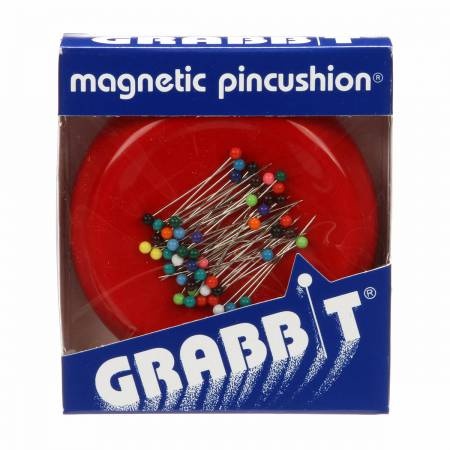
Magnetic pincushion Red
Magnetic pincushion
Brand: MIS
Category: Arts & Entertainment > Hobbies & Creative Arts > Arts & Crafts > Craft Organization > Needle, Pin & Hook Organizers > Pin Cushions